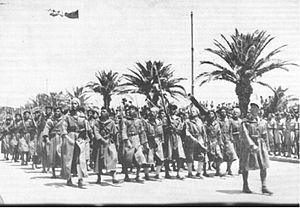
Le protectorat français de Tunisie est institué par le traité du Bardo du 12 mai 1881 au terme d’une rapide conquête militaire. La souveraineté tunisienne est réduite à néant dès 1883, le bey se contentant de signer les décrets et lois préparés par le résident général de France en Tunisie. Si l’administration tunisienne au niveau local reste en place, elle se contente de faire le lien entre la population tunisienne et les nouvelles administrations mises en place sur le modèle de ce qui existe en France. Le budget du gouvernement tunisien est rapidement assaini ce qui permet de lancer de multiples programmes de constructions d’infrastructures qui transforment complètement le pays avant tout au profit des colons, en majorité italiens dont le nombre augmente rapidement. Toute une législation foncière est mise en place permettant l'acquisition ou la confiscation de terres afin de créer des lots de colonisation revendus aux colons français qui s'approprient ainsi les meilleures surfaces cultivables.
L'Armée française de la Libération est l'Armée française réunifiée, résultant de la fusion de l'Armée d'Afrique giraudiste et des FFL gaullistes, qui, après avoir participé aux campagnes de Tunisie et d'Italie, débarque avec les Alliés pour reconquérir la France en 1944 et qui entre en 1945 en Allemagne pour obtenir sa capitulation et l'occuper jusqu'en 1955.
L'histoire de Tunis, la principale ville de la Tunisie, commence avant même celle de Carthage. L'existence de la localité est attestée dès le début du IVᵉ siècle av. J.-C. En raison de sa position géostratégique, elle attire la convoitise de toutes les civilisations méditerranéennes et passe successivement sous la domination des Numides, des Phéniciens, des Grecs, des Romains, des Arabes, des Espagnols, des Ottomans et des Français, avant que le pays ne devienne indépendant.